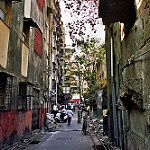
Label: street